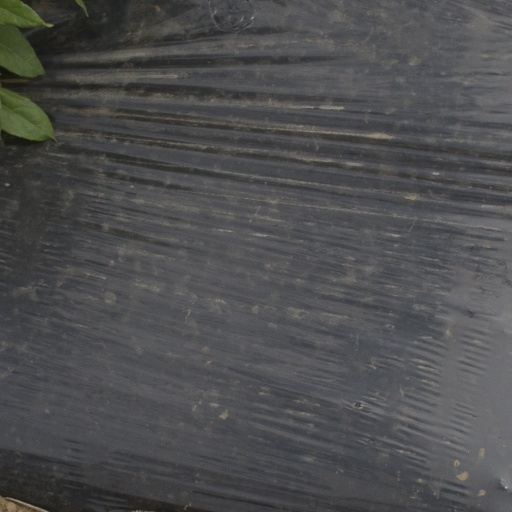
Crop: Jerusalem artichoke